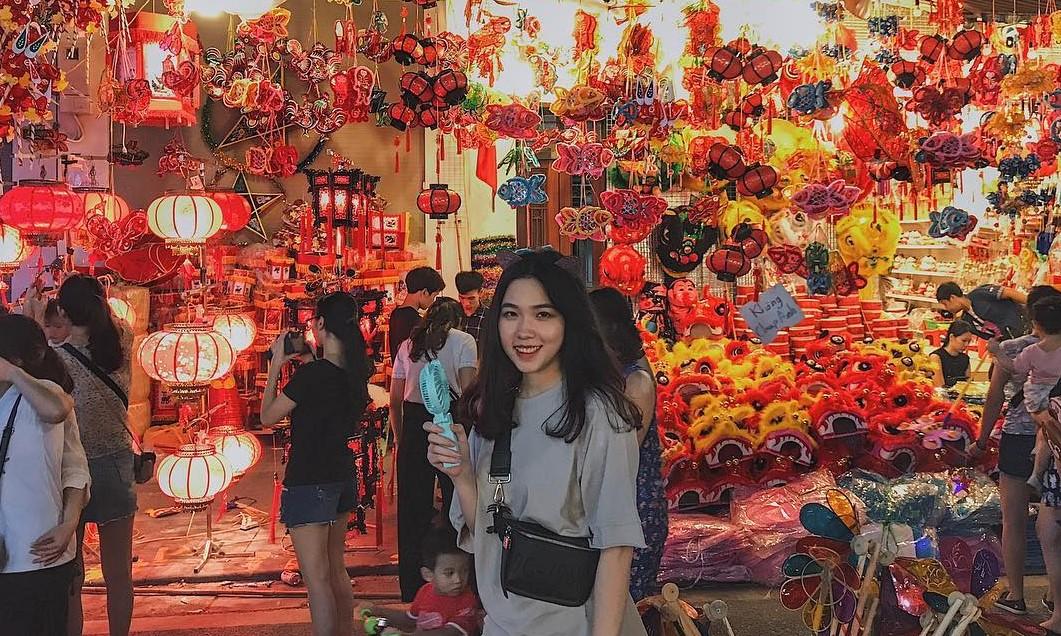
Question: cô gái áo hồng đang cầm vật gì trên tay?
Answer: cô gái cầm một chiếc quạt cầm tay